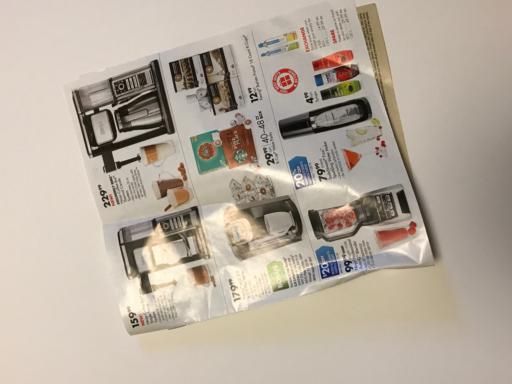
Label: paper